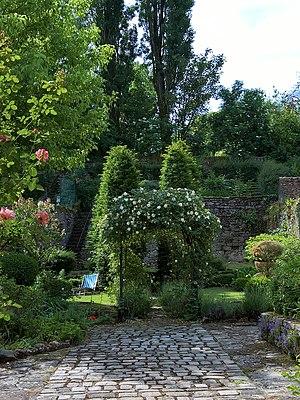
GERBEROY - Le Jardin des Ifs
Gerberoy, village classé parmi les plus beaux villages de France, est une commune française située dans le département de l'Oise en région Hauts-de-France.